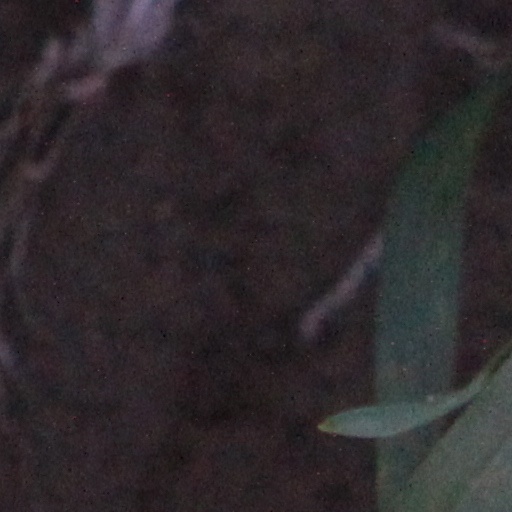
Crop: wheat